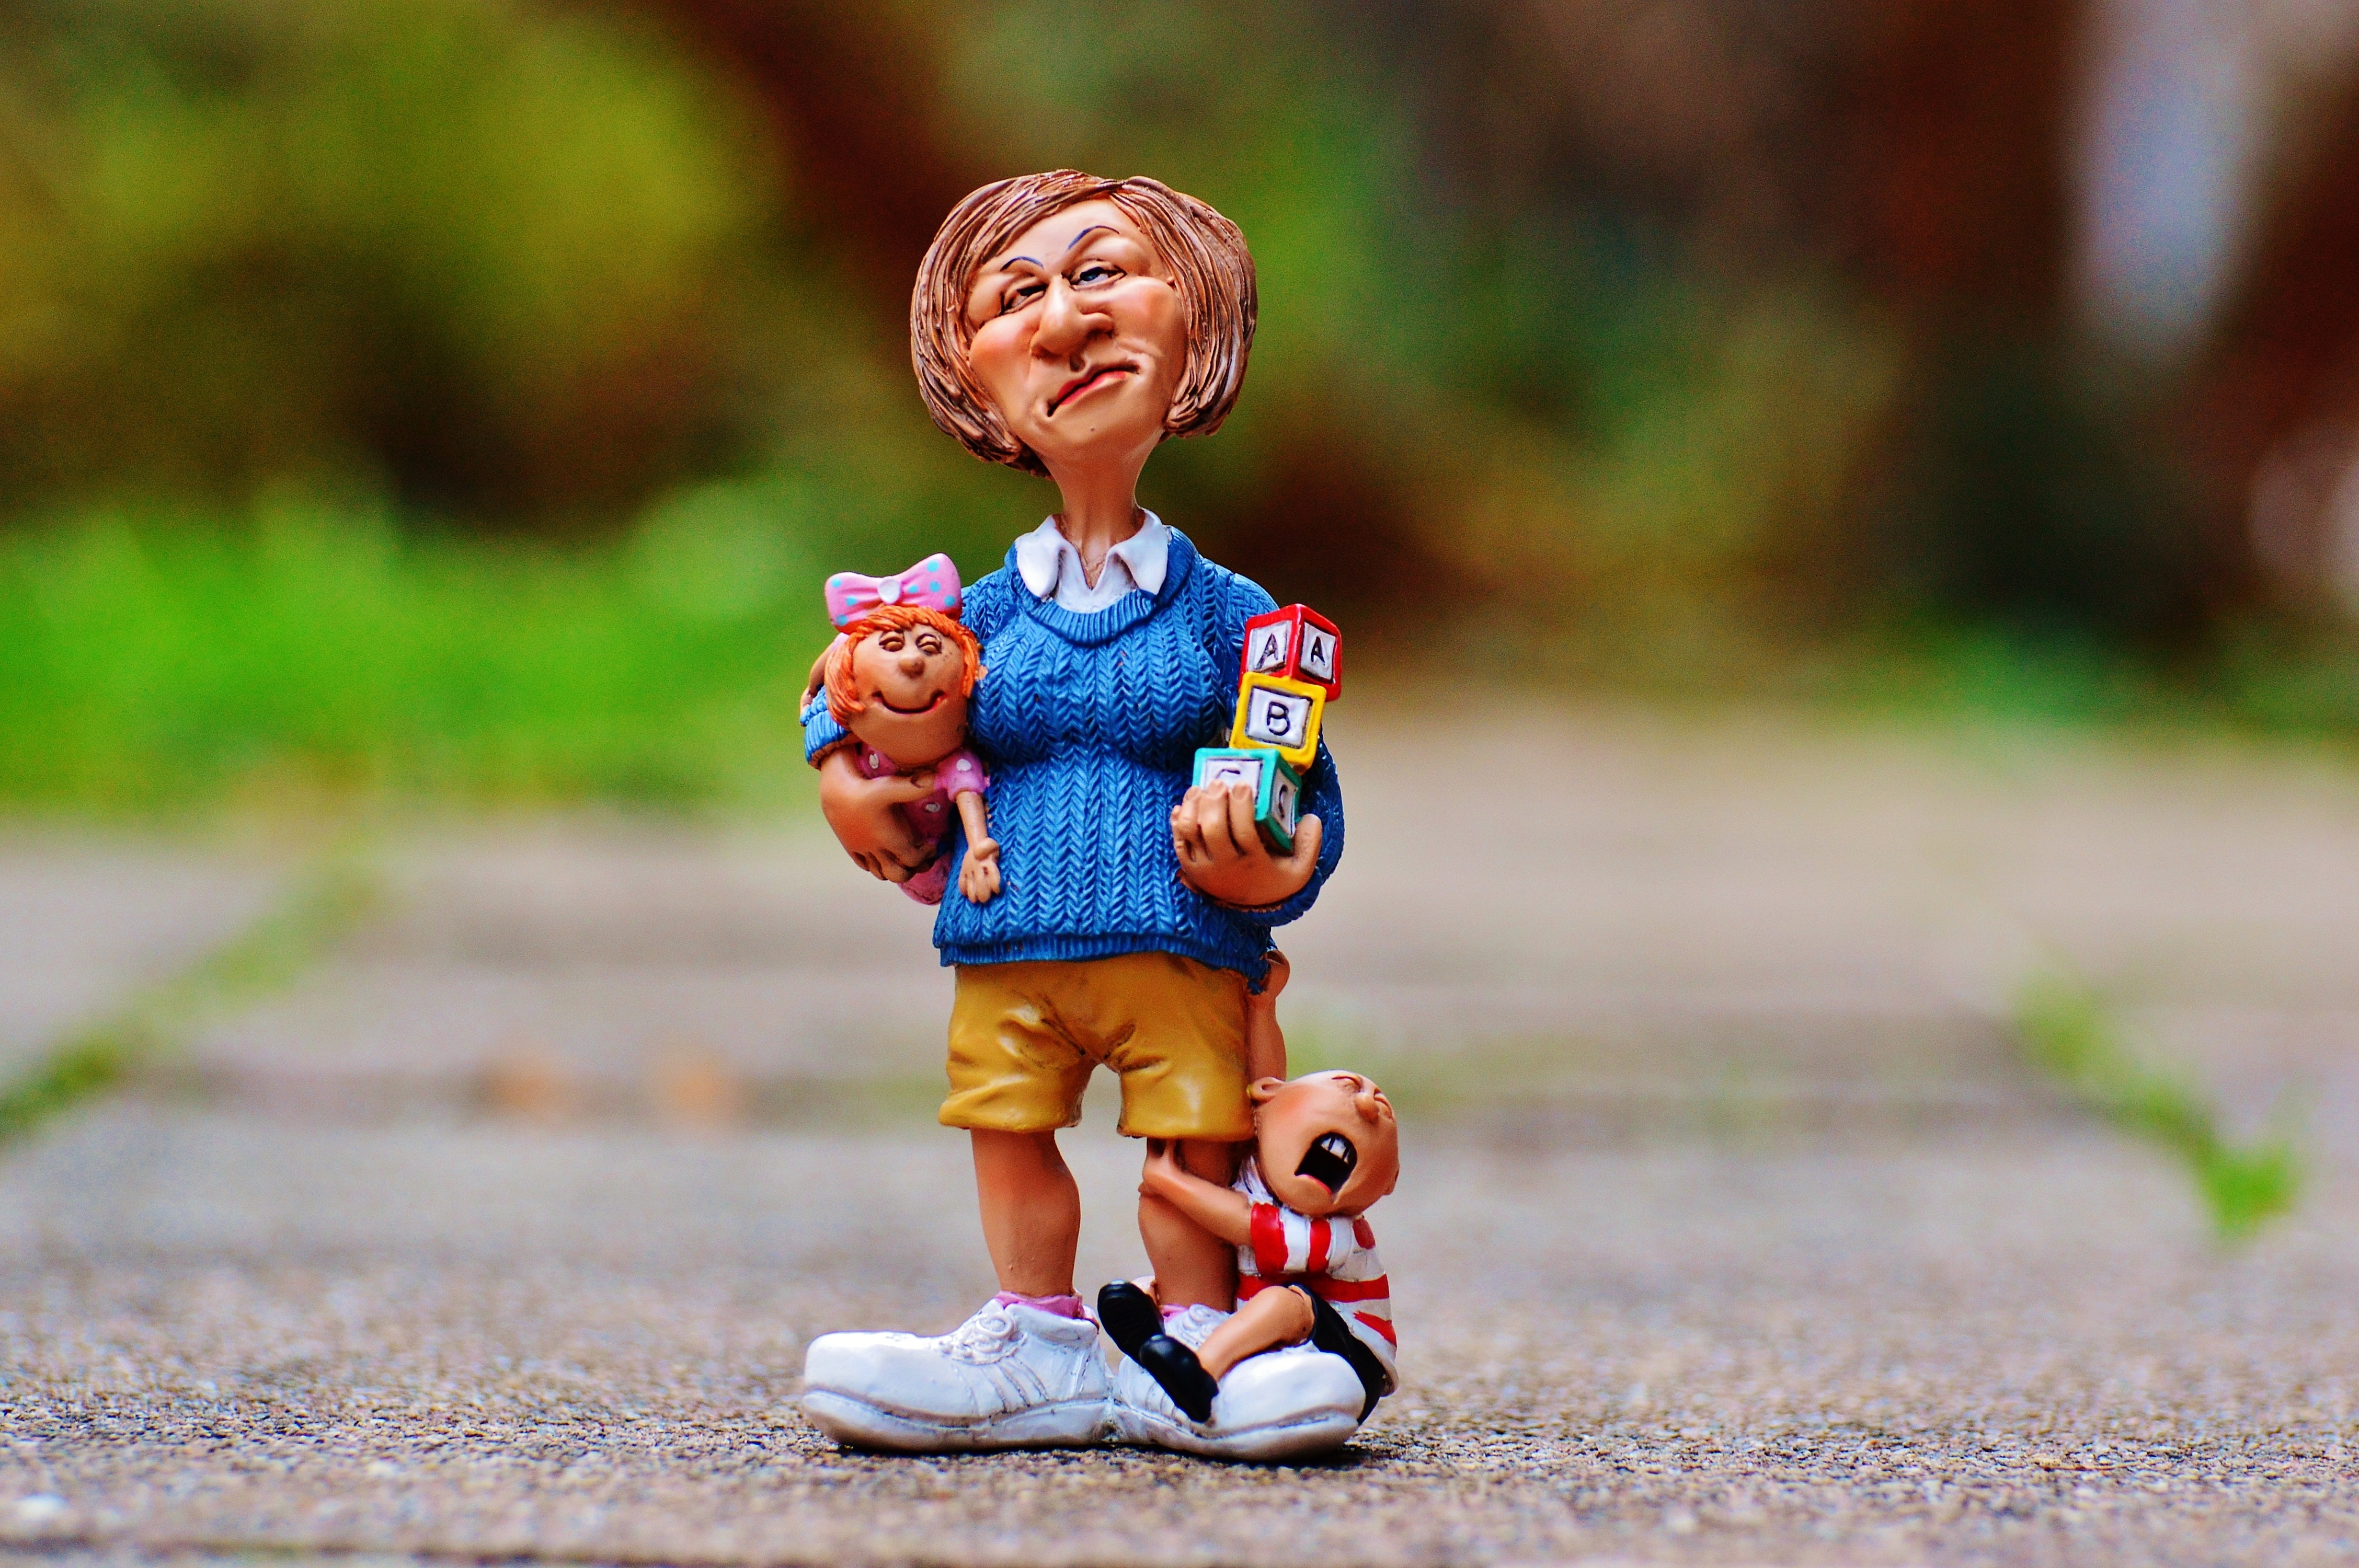
people, play, cute, child, toy, children, fun, toddler, funny, kindergarten, building blocks, nanny, baby sitter, children educator, kindergarten teacher